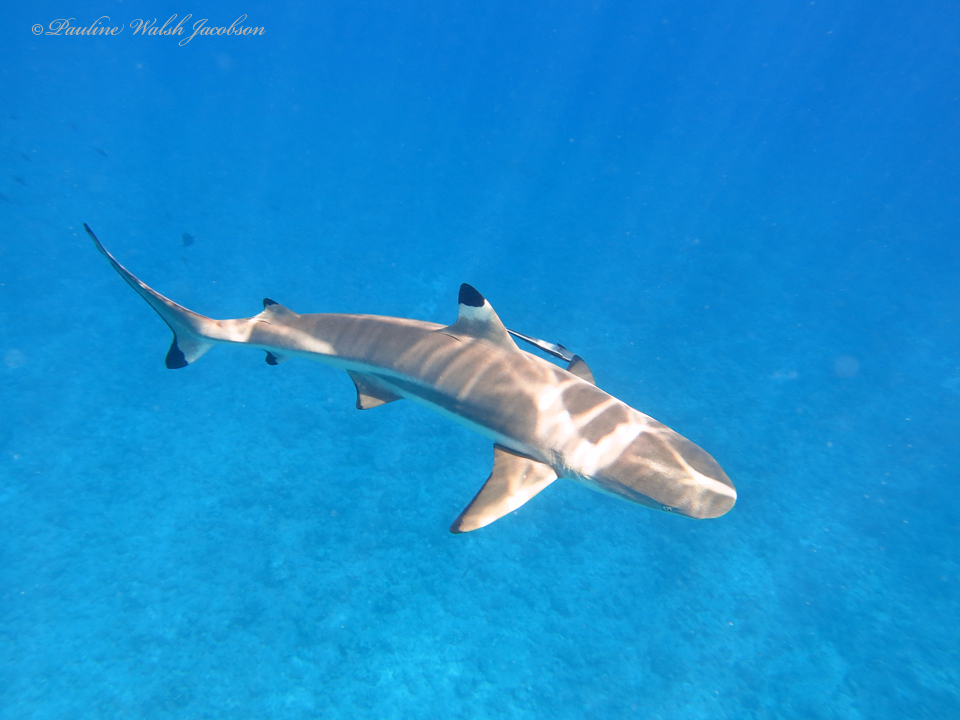
Carcharhinus melanopterus (Blacktip Reef Shark)